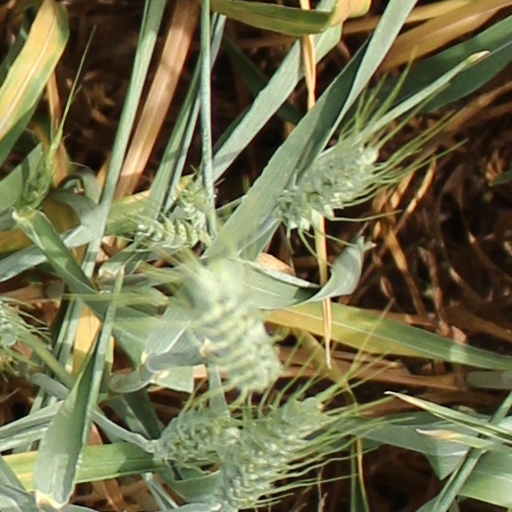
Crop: wheat